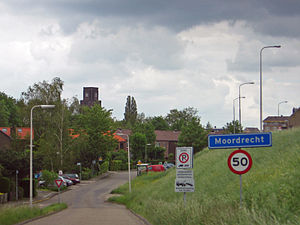
Moordrecht
Byen Moordrecht i 2006.
Moordrecht er en by i det sydlige Holland. Byen havde i 2007 en befolkning 8.112.